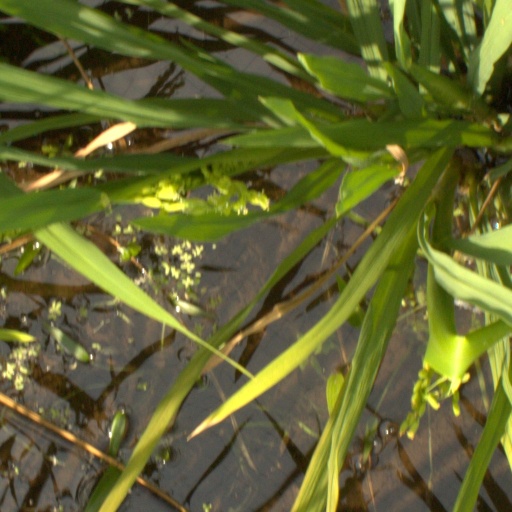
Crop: rice